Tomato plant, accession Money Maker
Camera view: bottom (45 deg); turntable rotation: 60 degrees
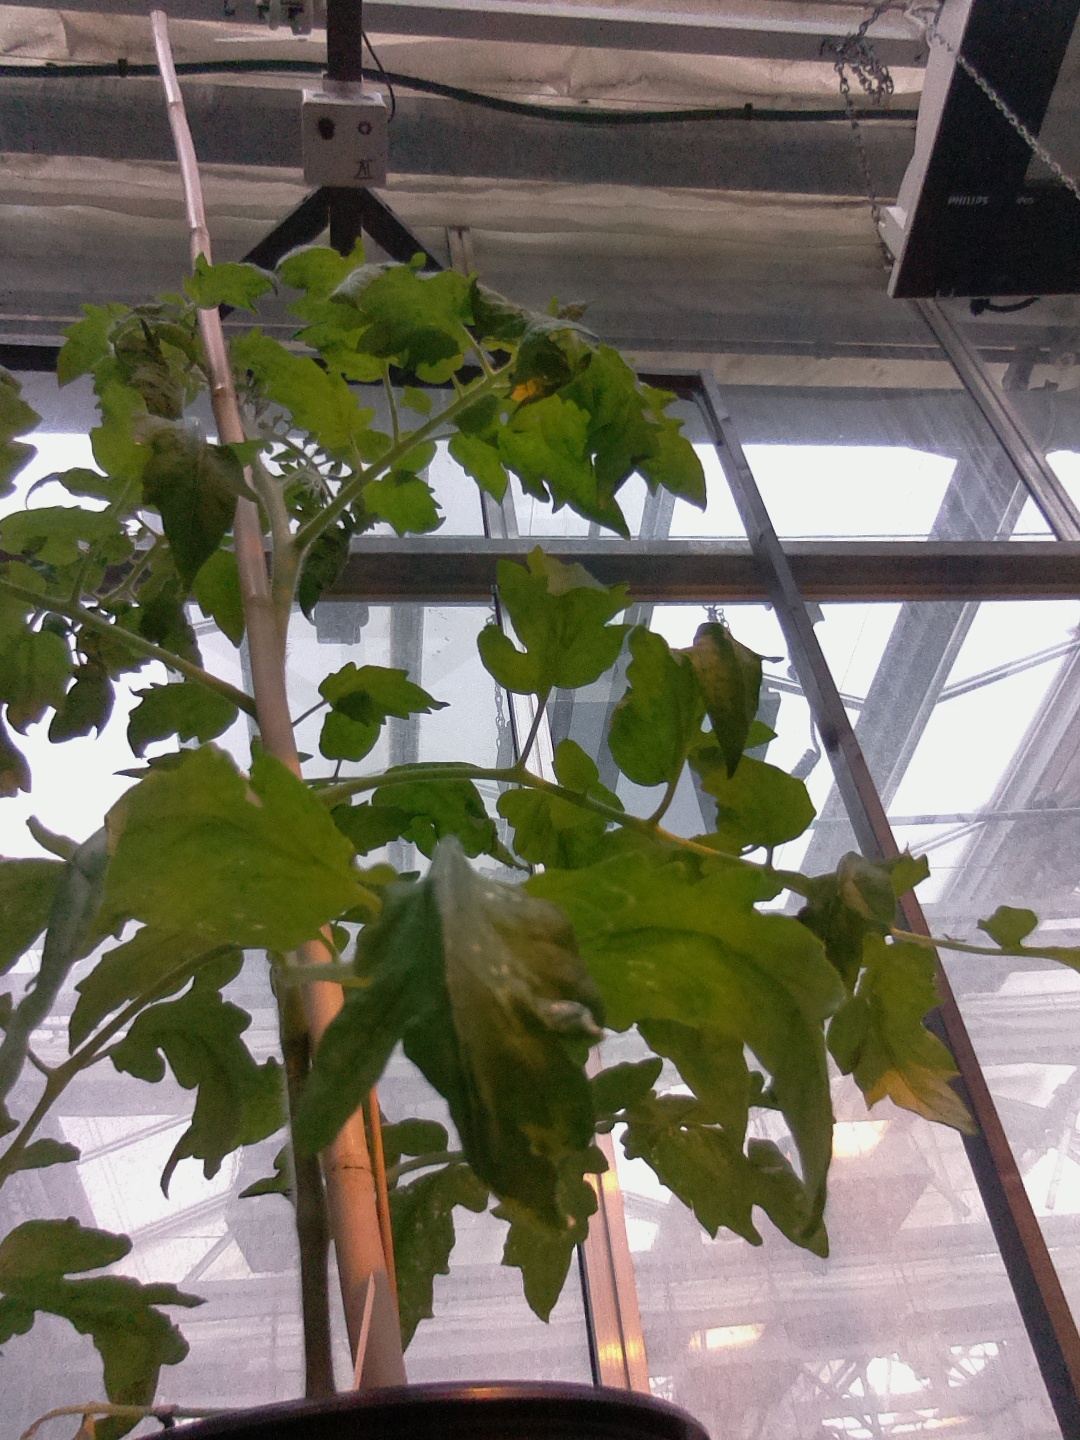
BBCH growth stage 60: First flowers open